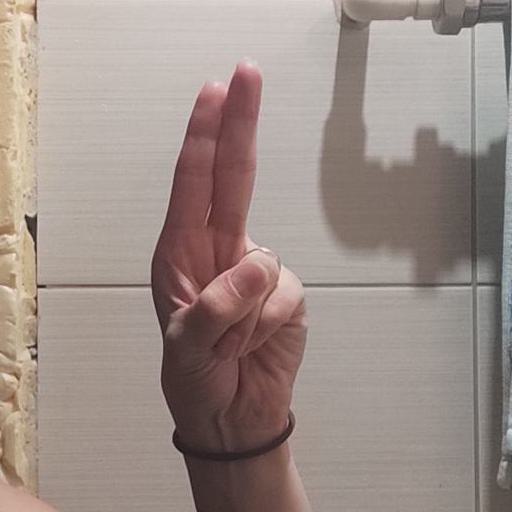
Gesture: two_up